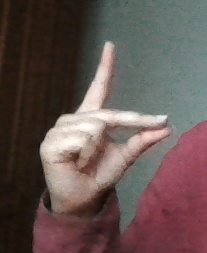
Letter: ta